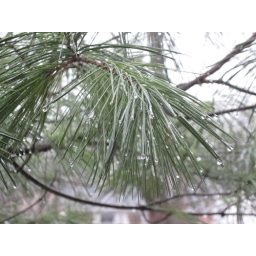
eastern white pine in front of my home